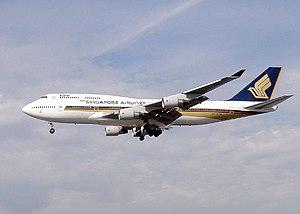
Pratt & Whitney Canada est un fabricant canadien de moteurs d'avions. Le siège social de PWC est dans le Vieux-Longueuil, sur la Rive-Sud de Montréal. Comme sa socièté sœur Pratt & Whitney, PWC est unité commerciale de United Technologies Corporation.